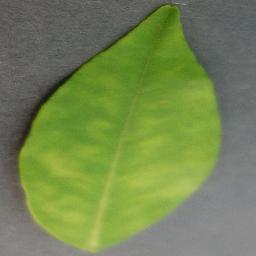
Label: Orange___Haunglongbing_(Citrus_greening)